Kathryn Osterman

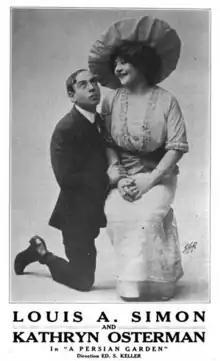
Louis A. Simon and Kathryn Osterman in "A Persian Garden", from a 1912 publication.

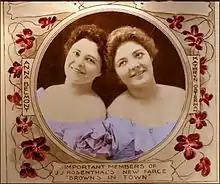
Anna Belmont and her sister, Kathryn Osterman, in J. J. Rosenthal's "Brown's in Town" (1899)

Kathryn Osterman (May 5, 1883 – August 29, 1956) was an American comic vaudeville actress on stage and in silent films.